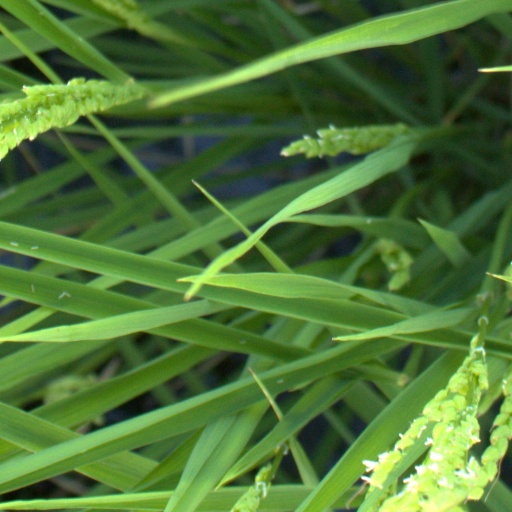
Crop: rice